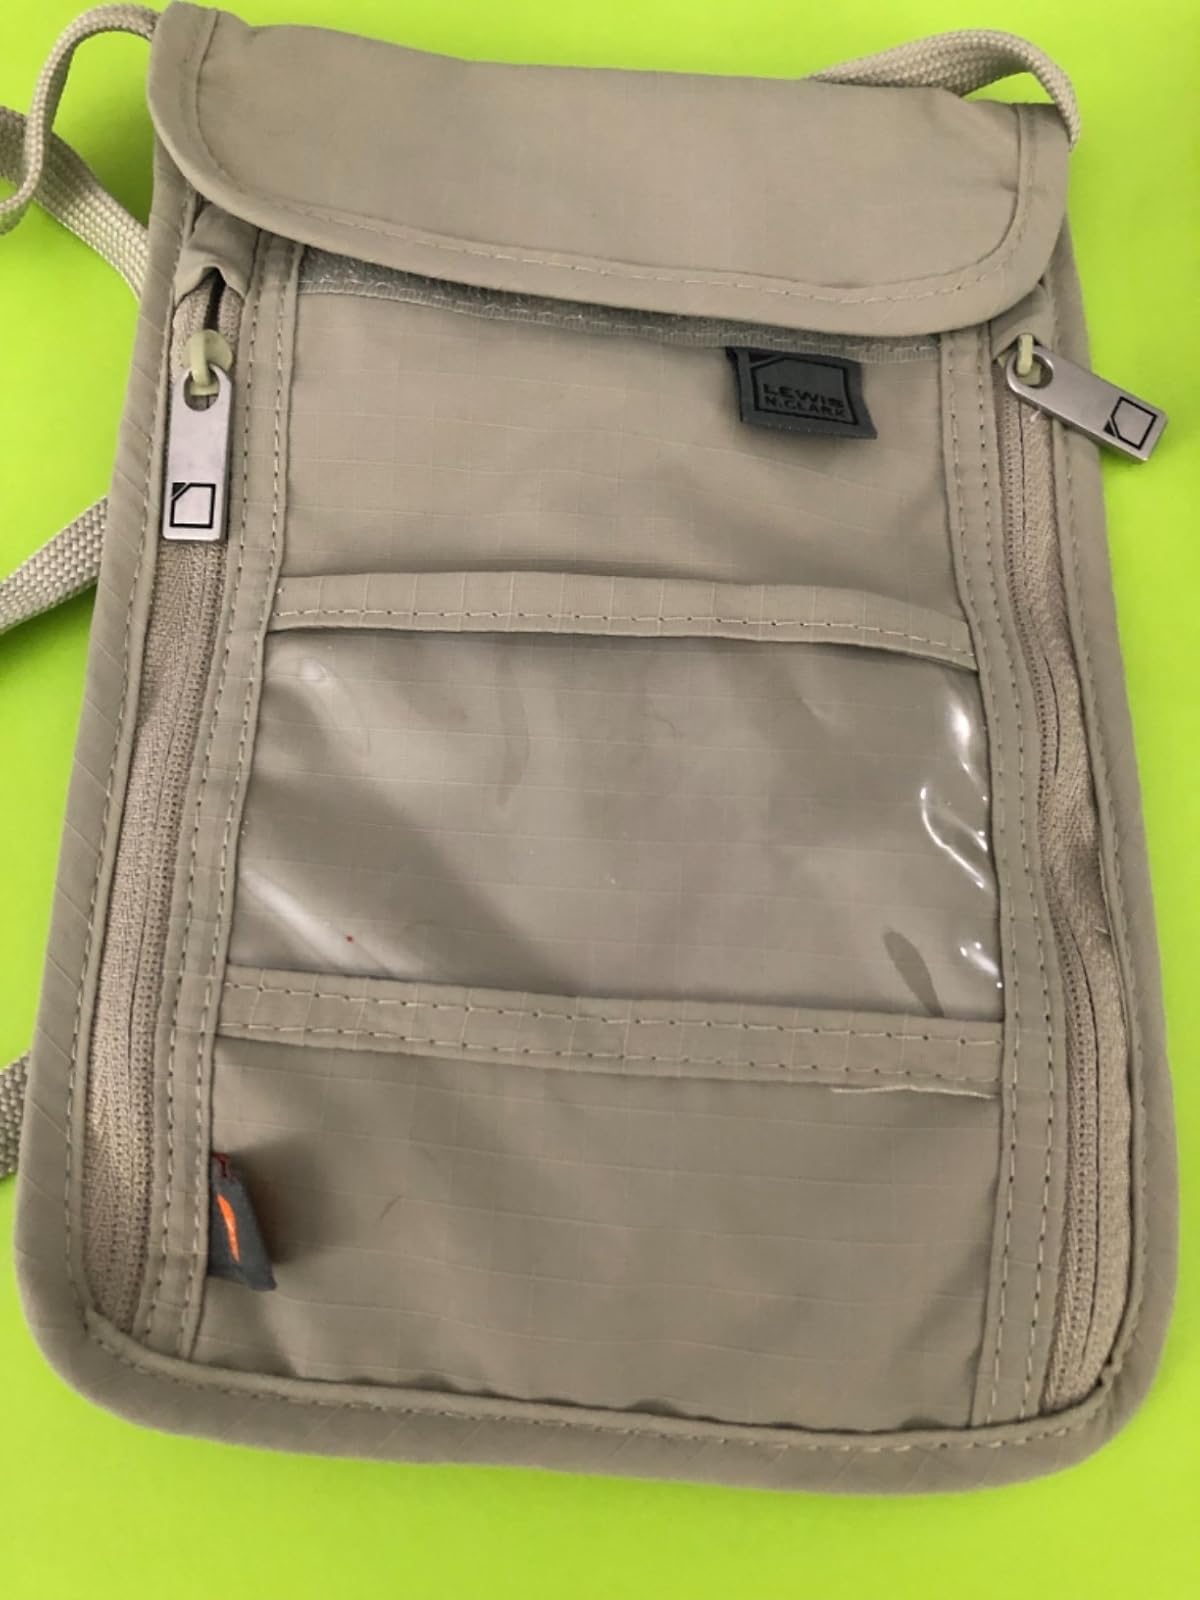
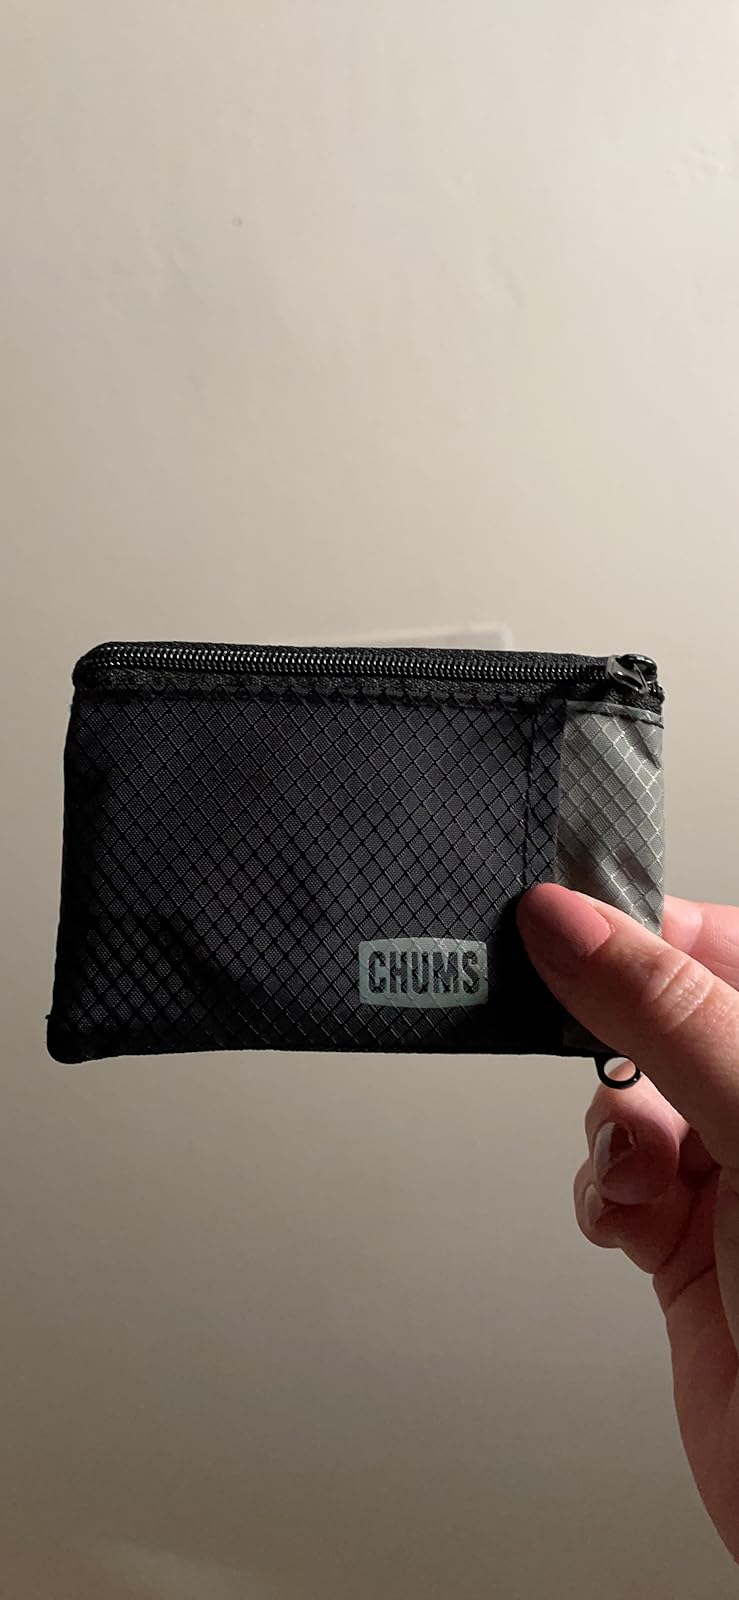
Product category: accessories_wallet
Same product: no